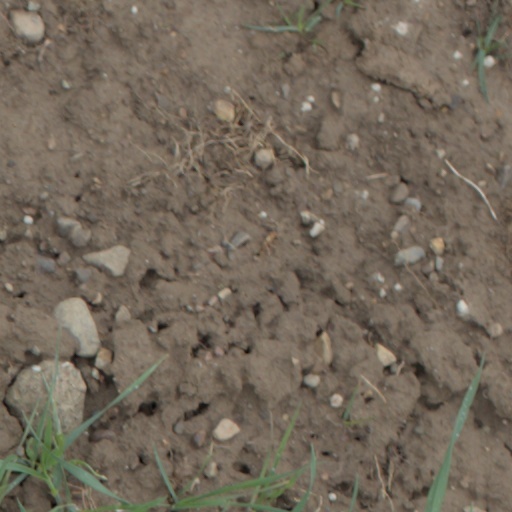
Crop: wheat